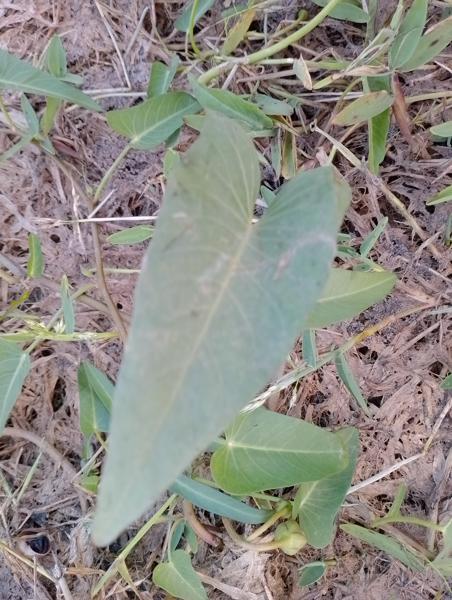
Weed species: Ipomoea aquatic